Zebulon Vance

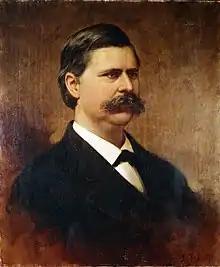
Vance, painting in the North Carolina State Archives

In 1858, Vance ran for a seat in the U.S. Congress opened by the resignation of Thomas Lanier Clingman. For this campaign, he went on a fifteen-county speaking tour that "set the mountains on fire". Vance was elected for a term starting in December 1858. At 28 years old, he was the youngest member of Congress at the time. He was reelected in 1859 over his former political opponent David Coleman.